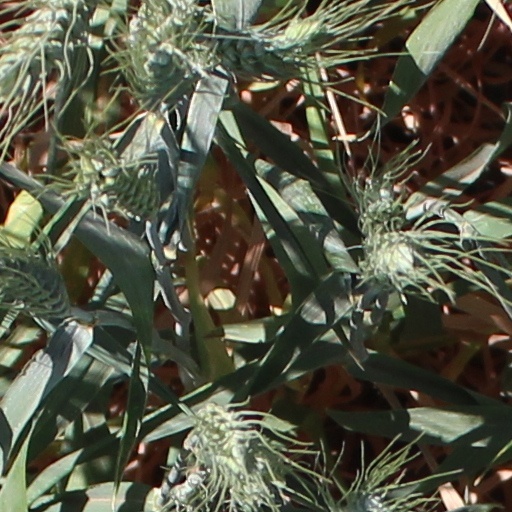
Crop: wheat